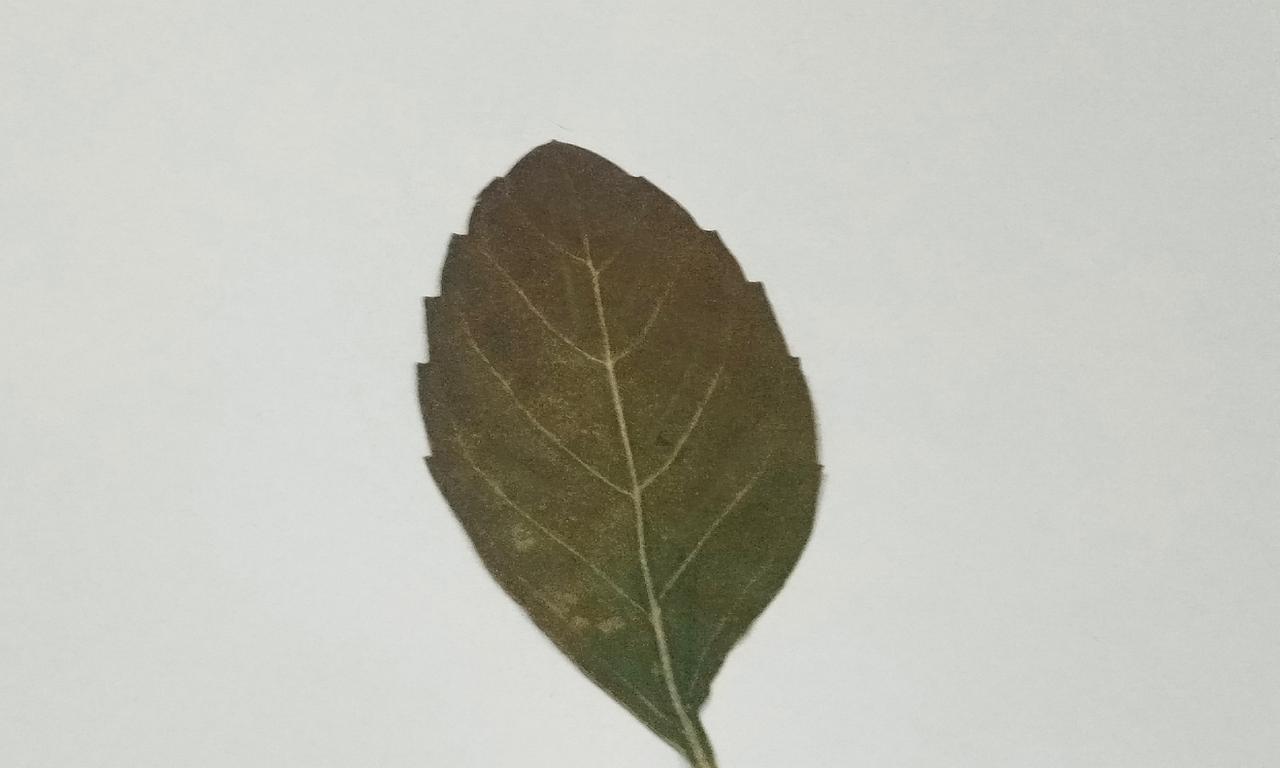
Label: Dried